Bow Bridge, Plox

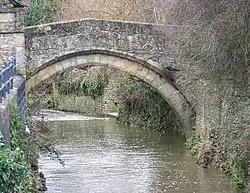

Bow Bridge is a 15th-century packhorse bridge over the River Brue in Plox, Bruton, Somerset, England. It has been designated as a Grade I listed building, and Scheduled Ancient Monument.